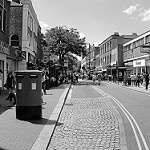
Label: B & W